Elias Peter Hoayek

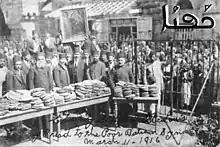
Patriarch Hoayek distributing bread to the hungry during the Kafno

The First World War saw a lot of persecution of the Christians in the Middle East. Some sources cite one and a half million of Armenians were killed by Ottoman forces in the war. The Ottoman Empire was allied to Germany. The Allies (France and Great Britain) set up a blockage of the Lebanese and Syrian coastline against the Ottoman Empire which leads to the start of a famine. Jamal Pasha, Ottoman military governor took steps to exile Hoayek because of his relations with France. In 1915, the blockade as well as a large locust infestation had resulted in diminished food supplies. While the granaries are almost empty, the Ottoman Empire requisitions Lebanese foodstuffs. As a result, a third of the Lebanese population died of starvation. This situation continued until 1919. The Patriarch received funds from Lebanese Diaspora and the French government. Again, Jamal Pasha attempted to exile the Patriarch.